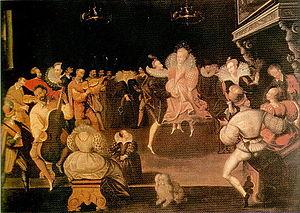
La basse de violon est un instrument à cordes frottées de la famille des violons, ayant connu son apogée en France durant la période baroque et ayant disparu vers 1730. En termes de taille, la basse de violon est un peu plus grande qu'un violoncelle.
L'art de la Renaissance ou Renaissance artistique est une composante importante de la période de la Renaissance du renouveau humaniste de la littérature, des arts, et des sciences qui se produisit en Europe au XVIᵉ siècle.
La volte est une danse à trois temps d'origine provençale. Vive et tournoyante, elle se danse en couple et le cavalier fait virevolter sa partenaire.